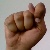
The image shows a hand gesture representing the letter 'T' in Indian Sign Language.